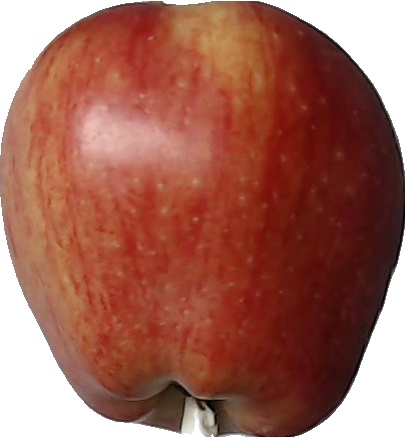
Label: apple_red_1